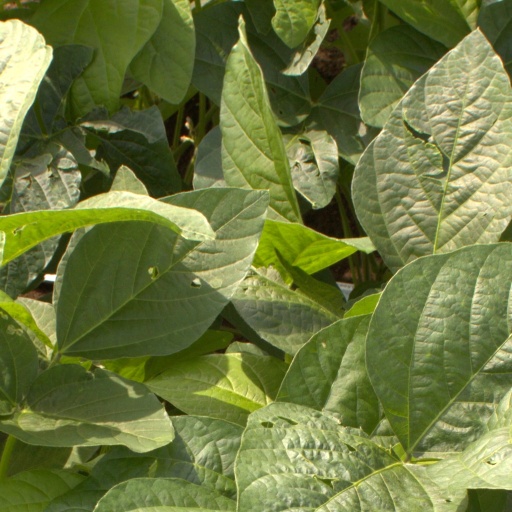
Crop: soybean